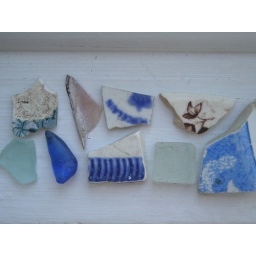
Beautiful sea glass and sea pottery found by the Saint-Lawrence river by me.